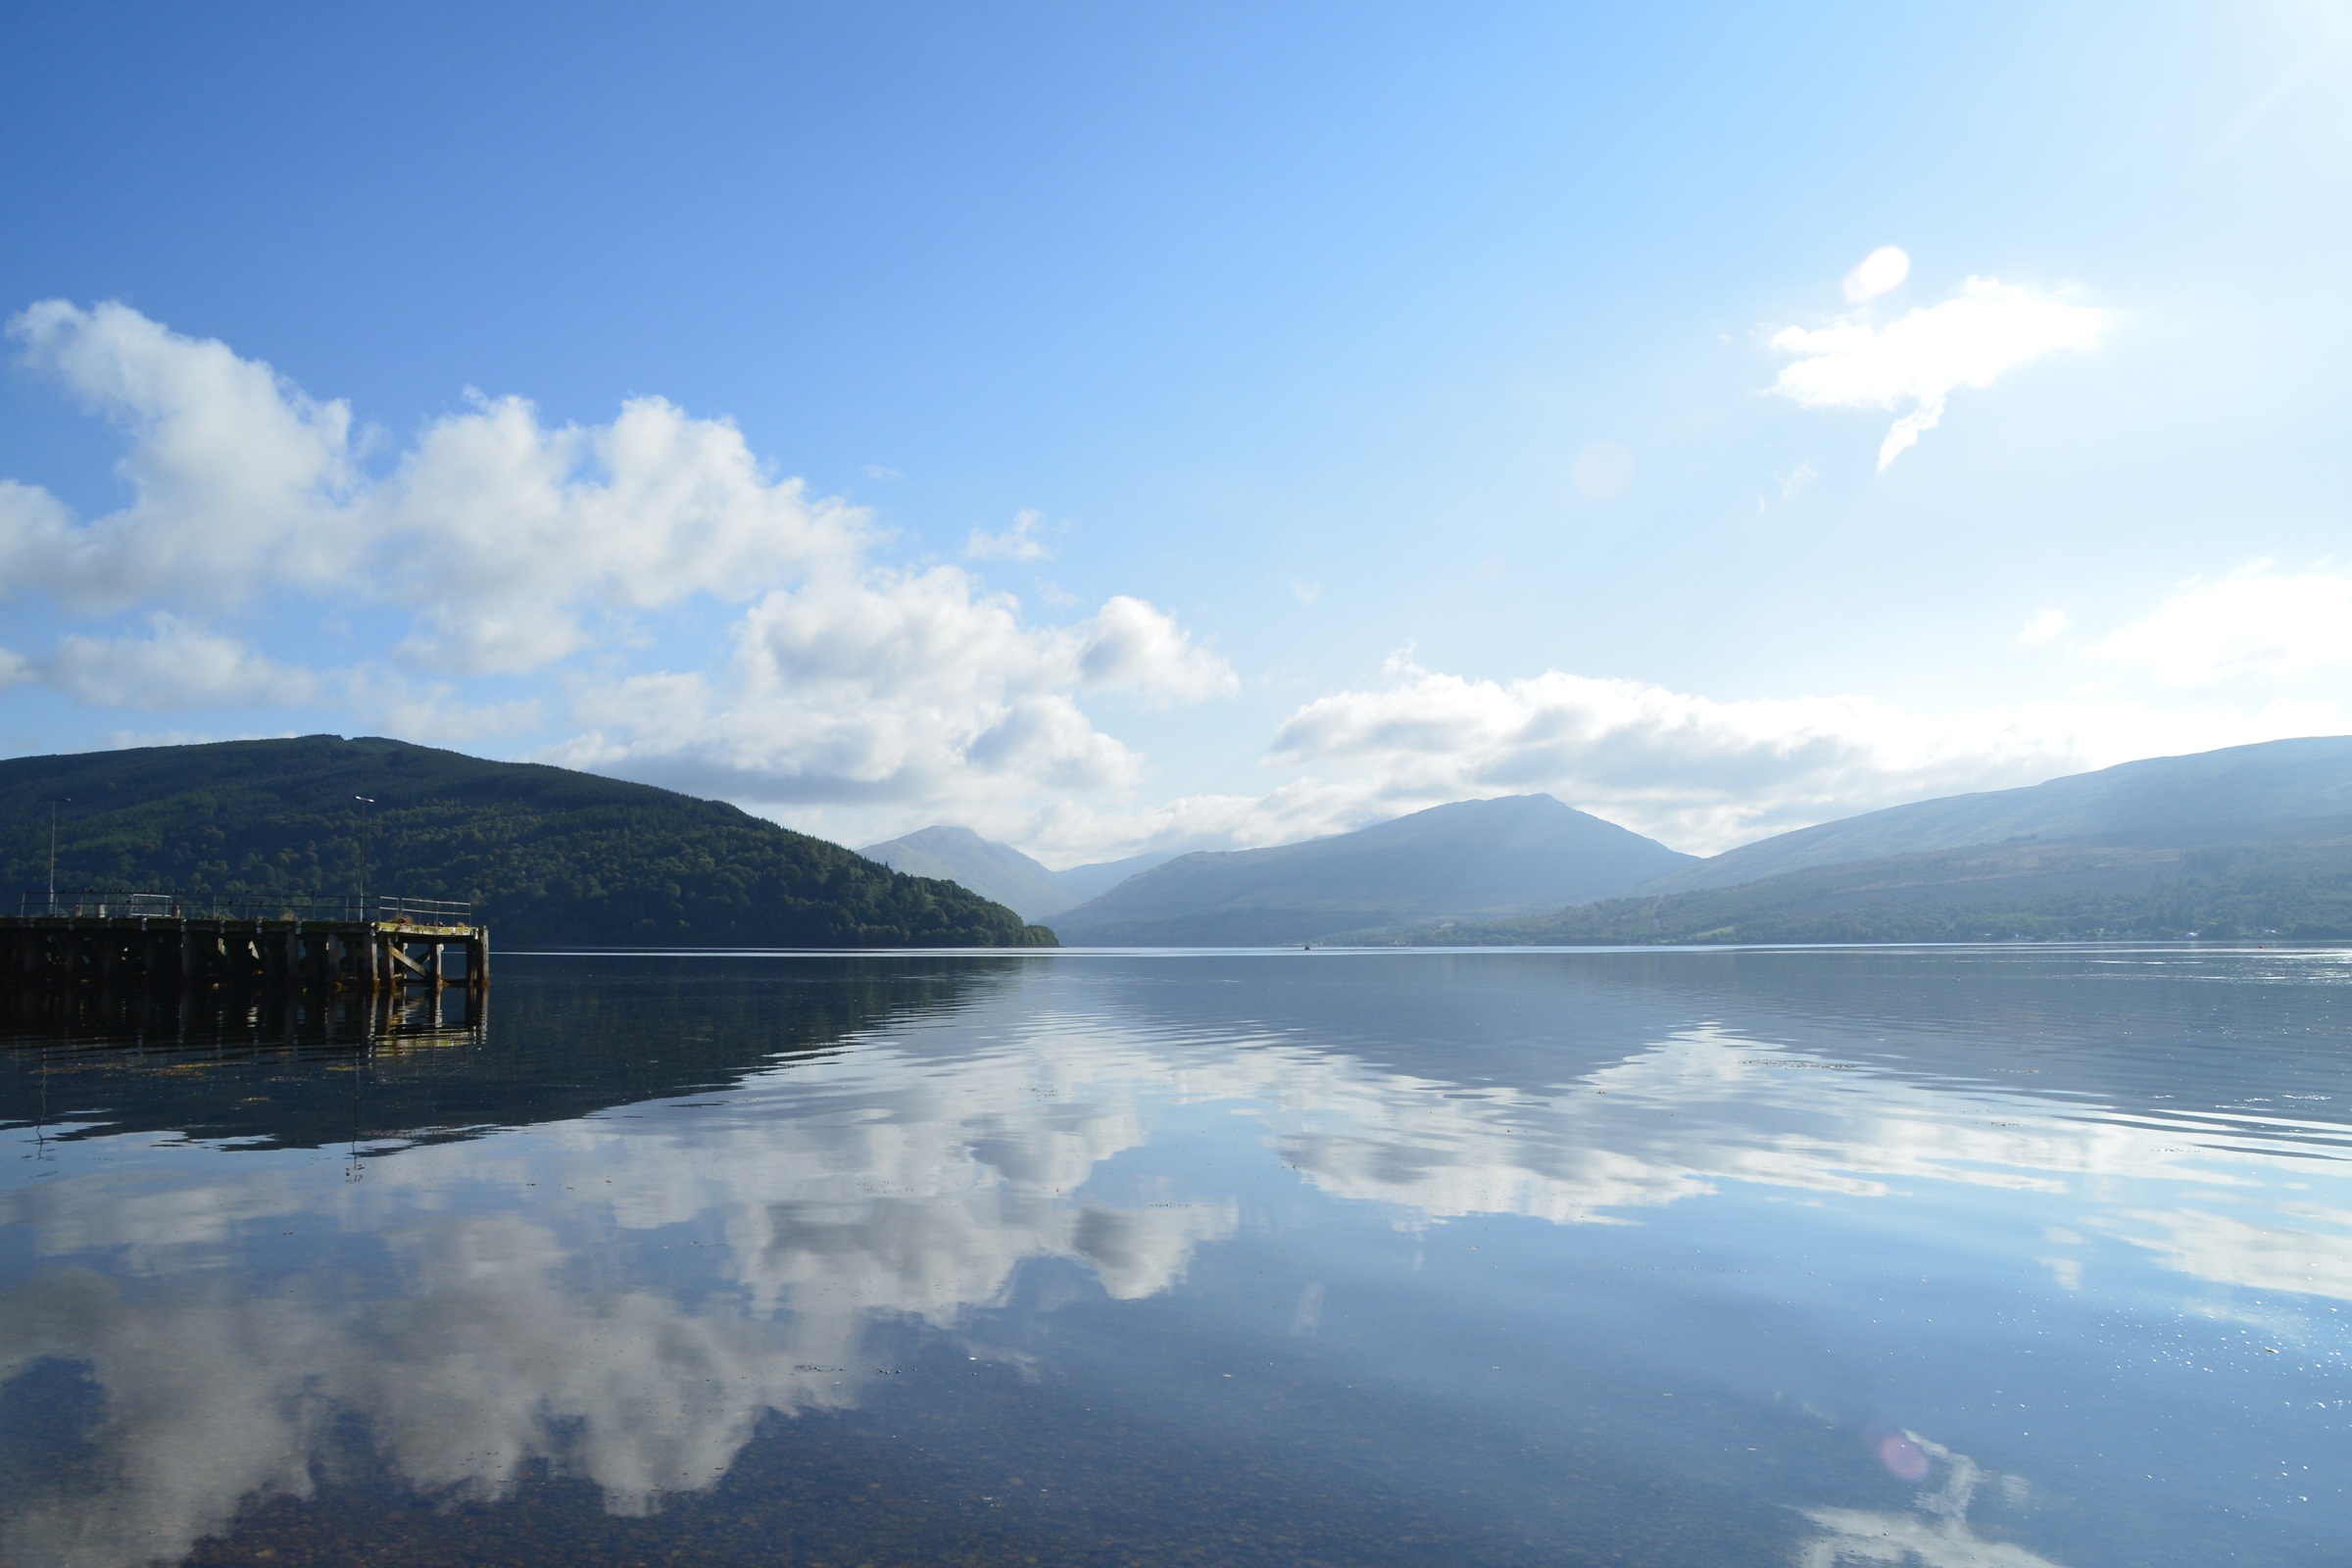
sea, water, horizon, mountain, cloud, sky, sunlight, morning, lake, mountain range, reflection, vehicle, flight, fjord, reservoir, body of water, scotland, loch, inveraray, atmospheric phenomenon, atmosphere of earth